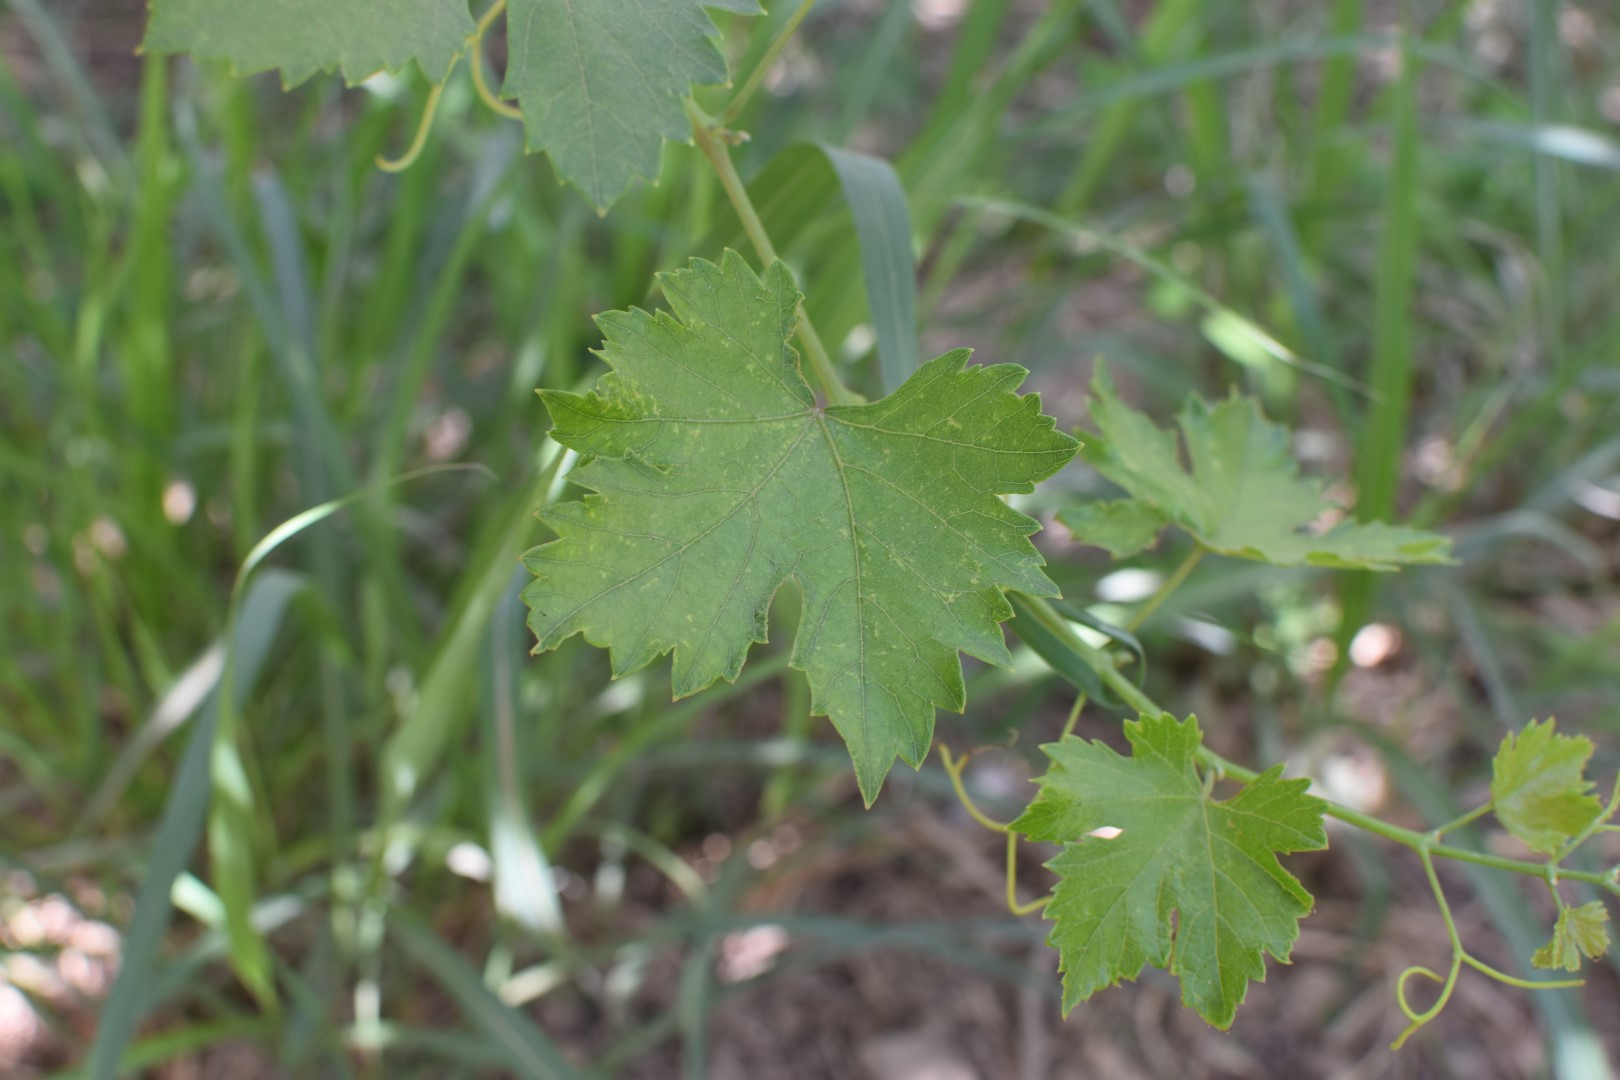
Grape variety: Halawani